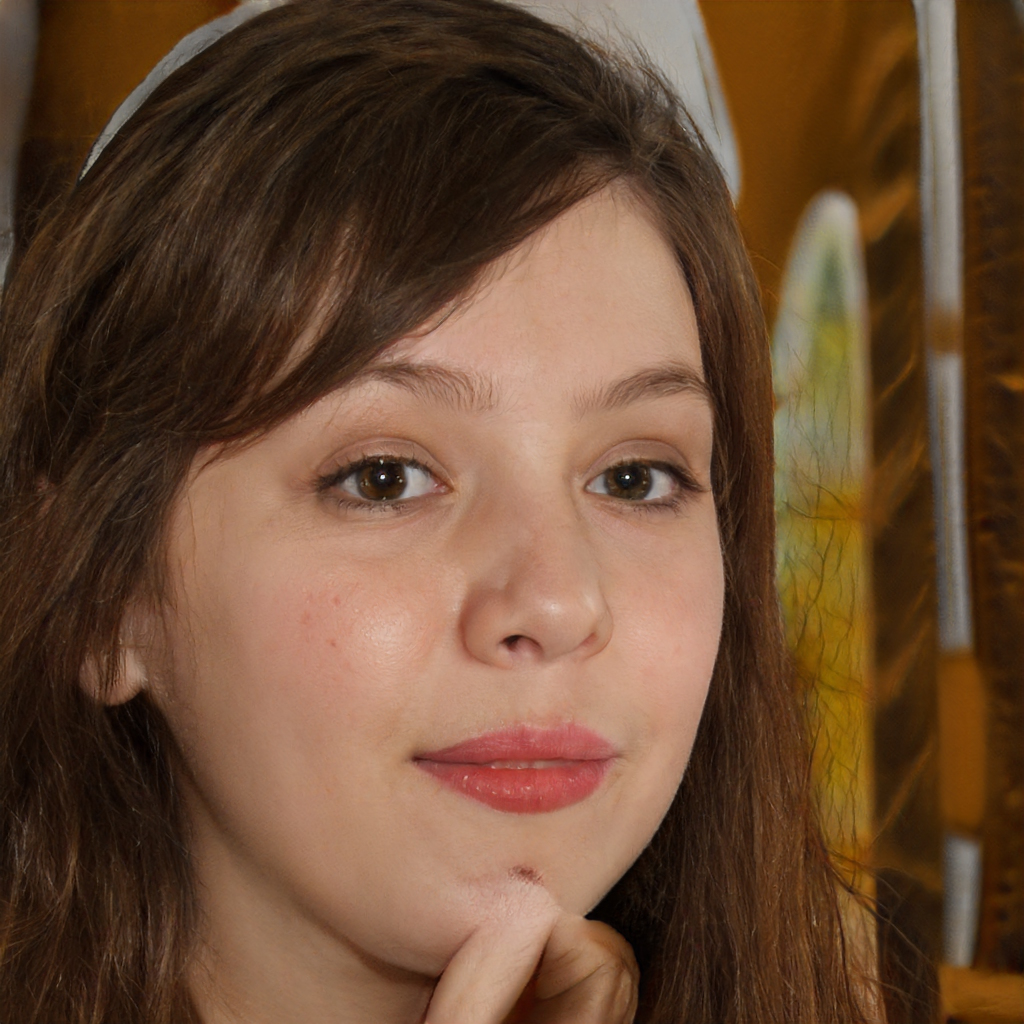
Label: Colored